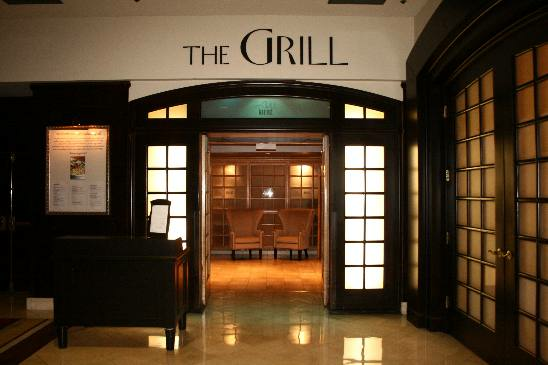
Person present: No